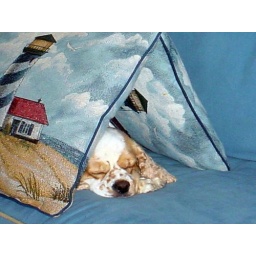
Patches asleep on couch under her pillow tent.